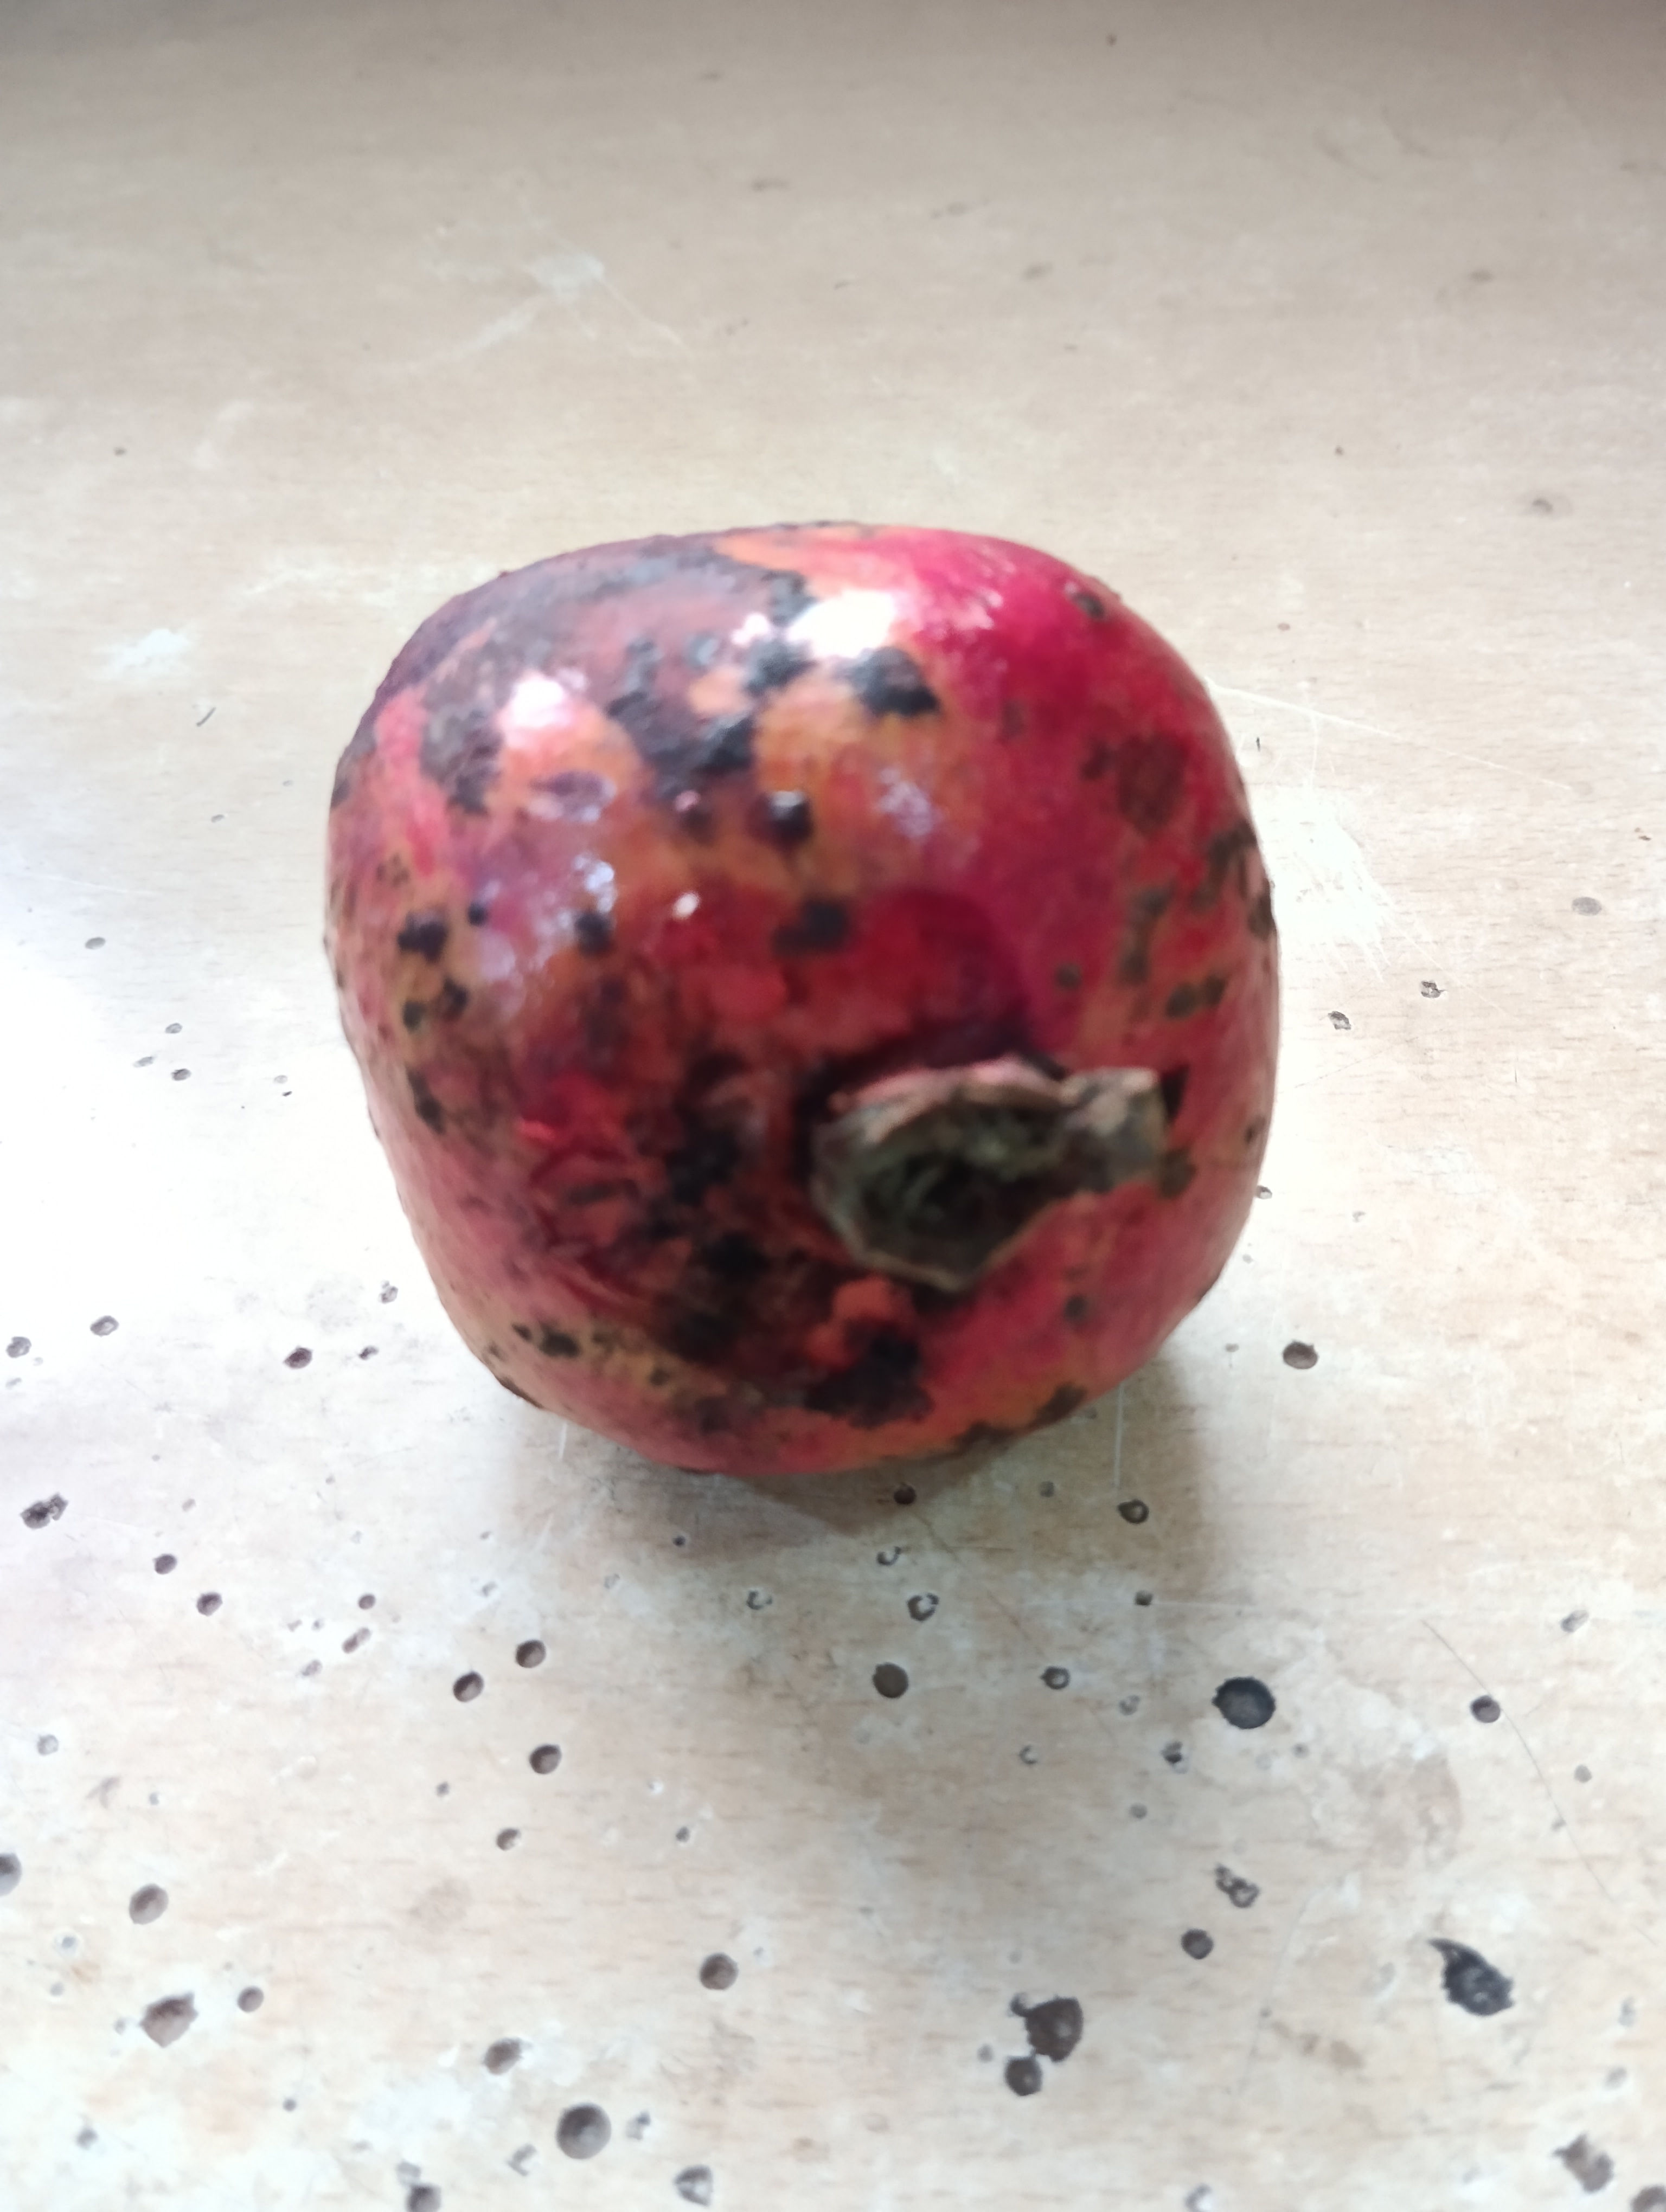
Label: Major Defect